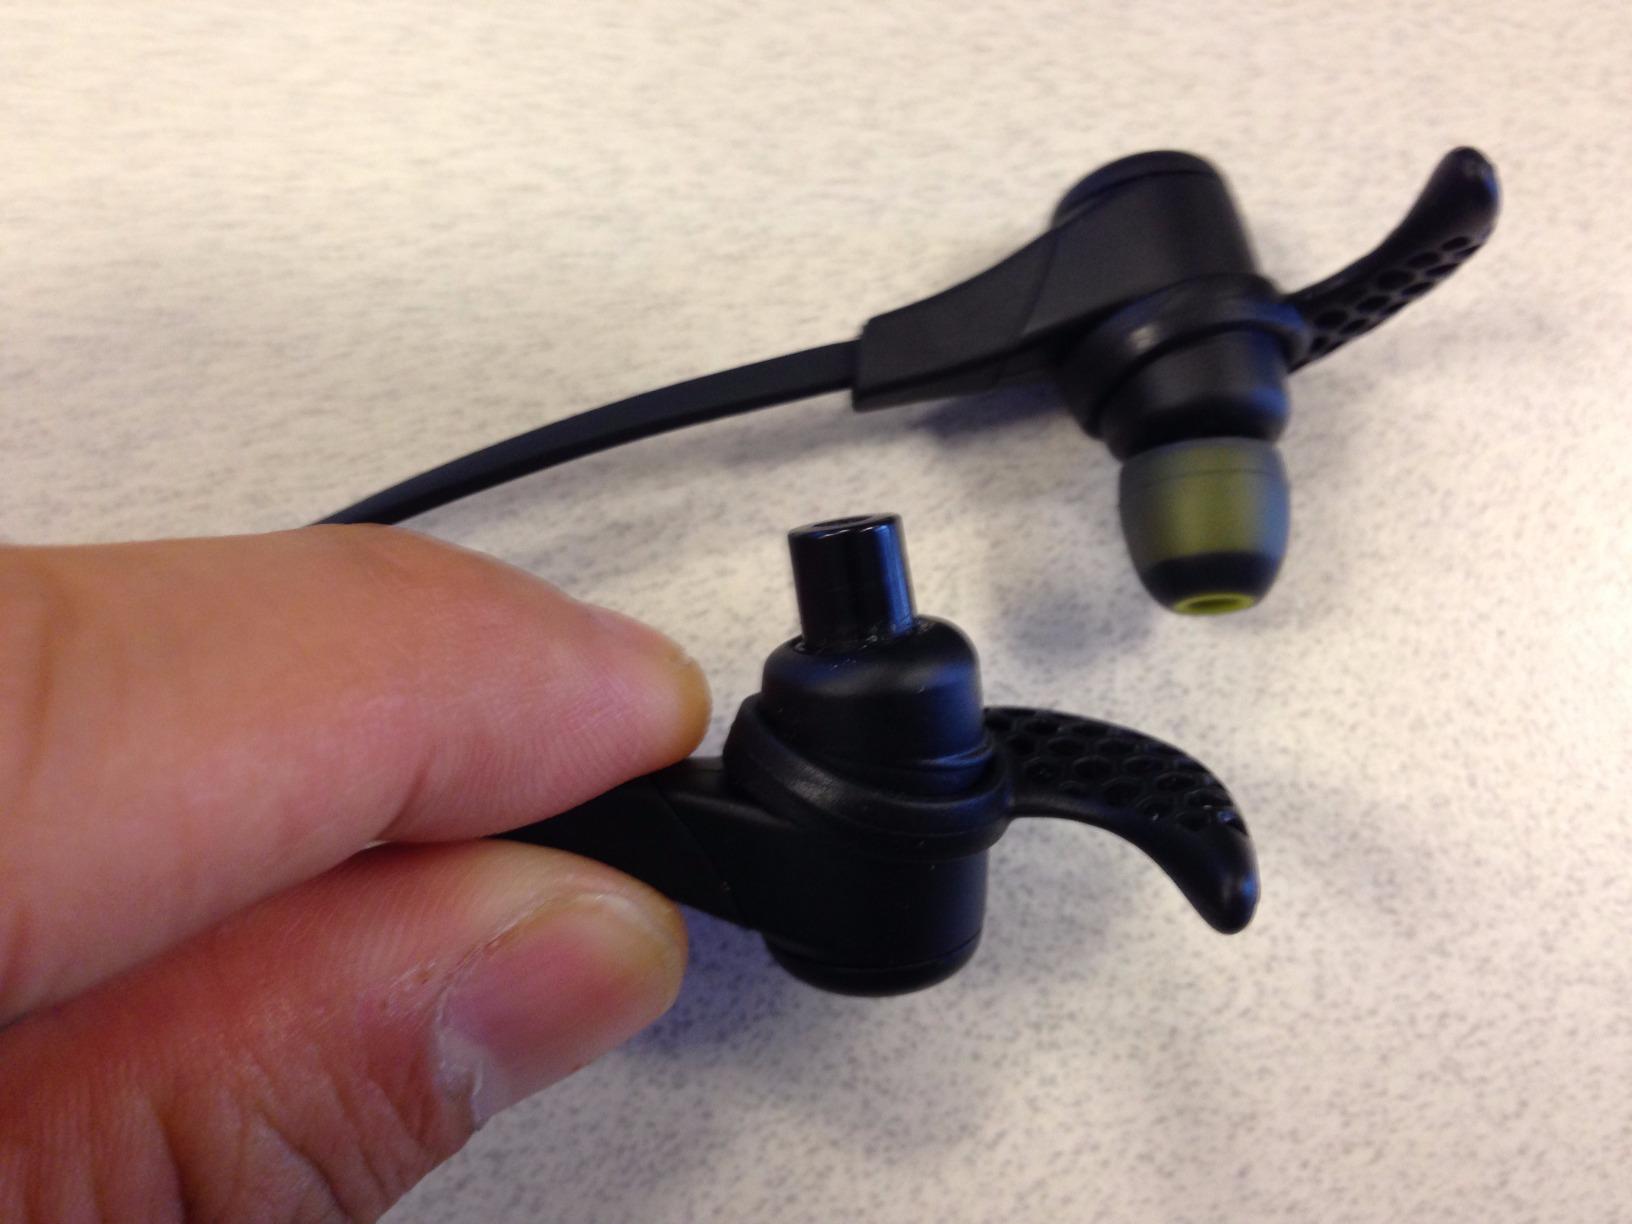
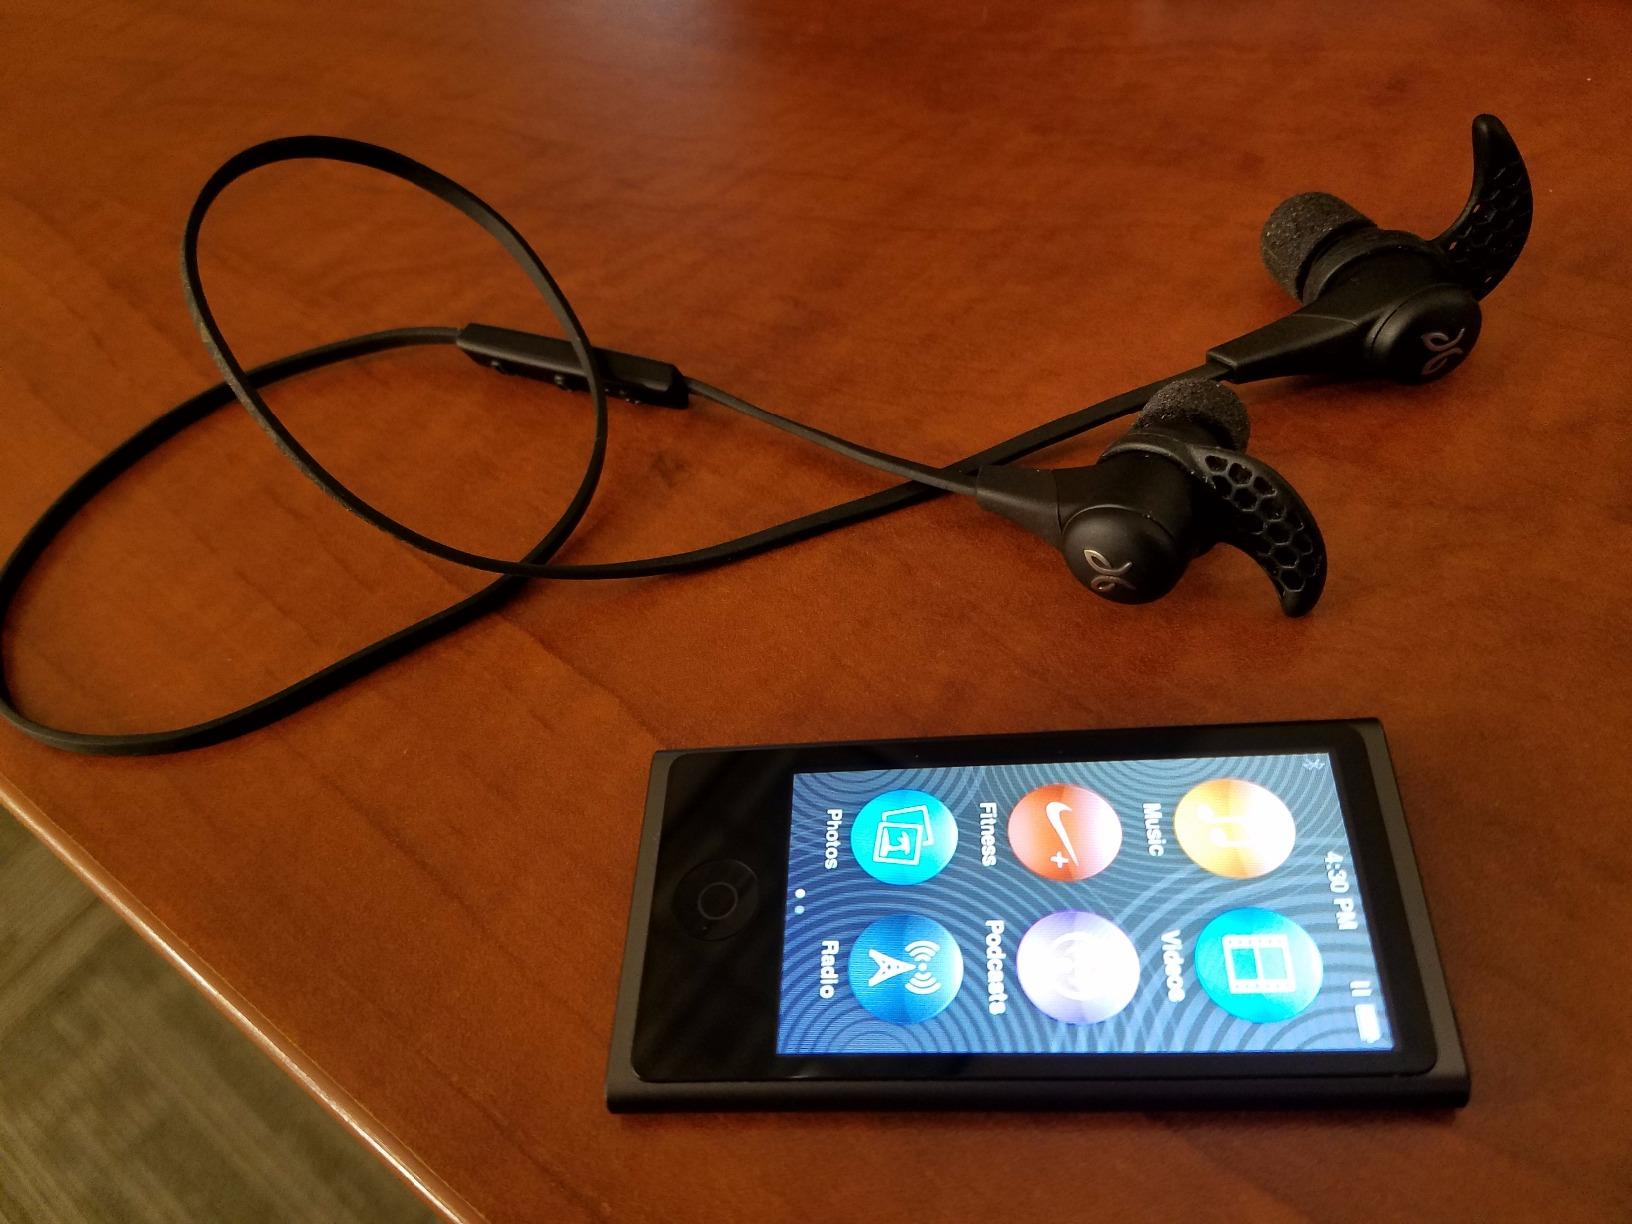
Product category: headphones
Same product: yes